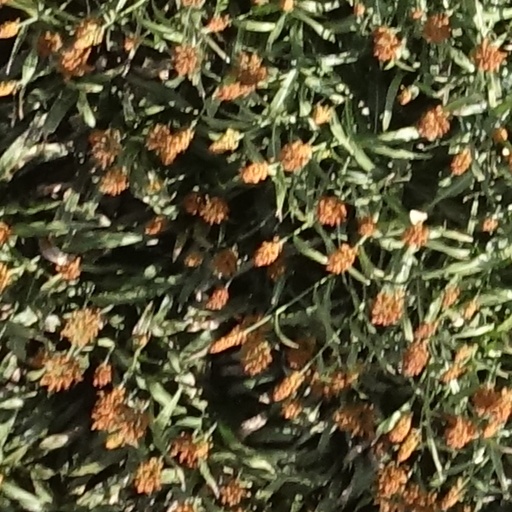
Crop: sorghum